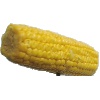
Label: Corn 1